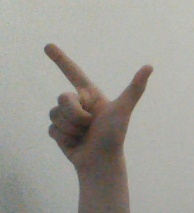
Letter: laam